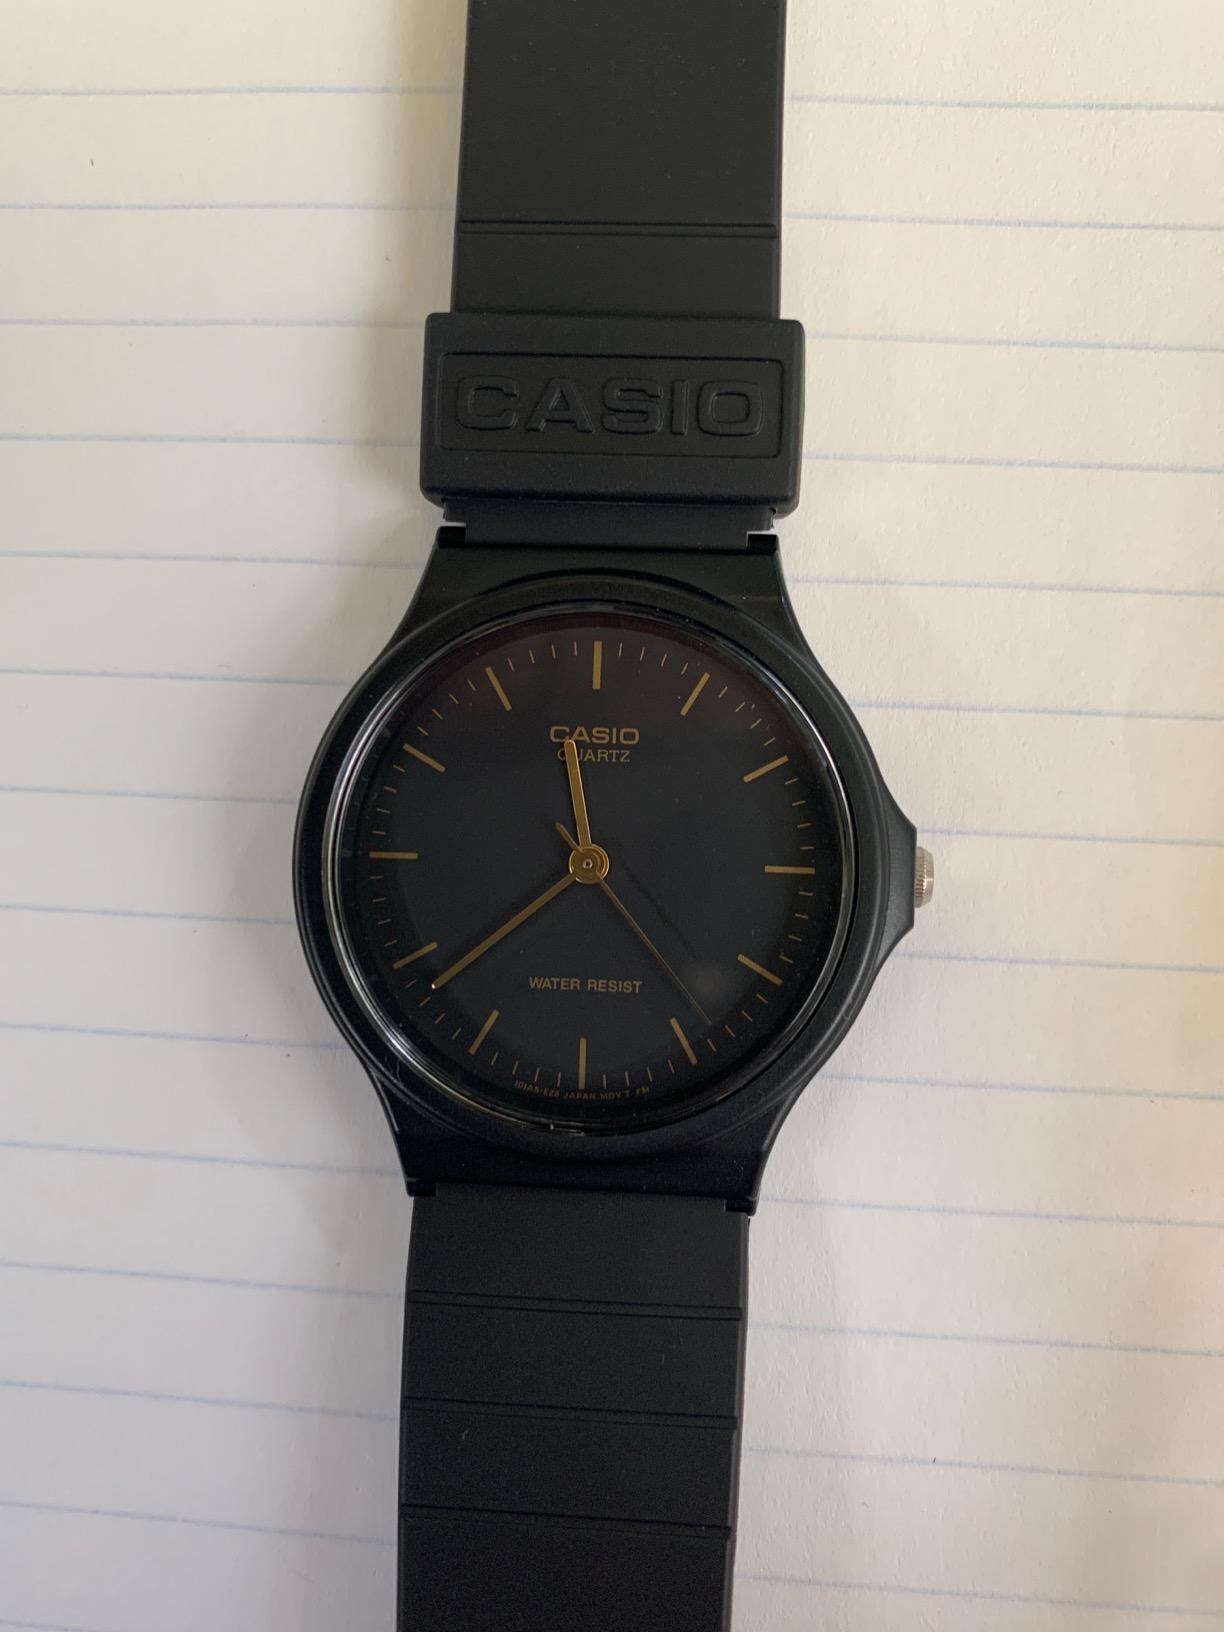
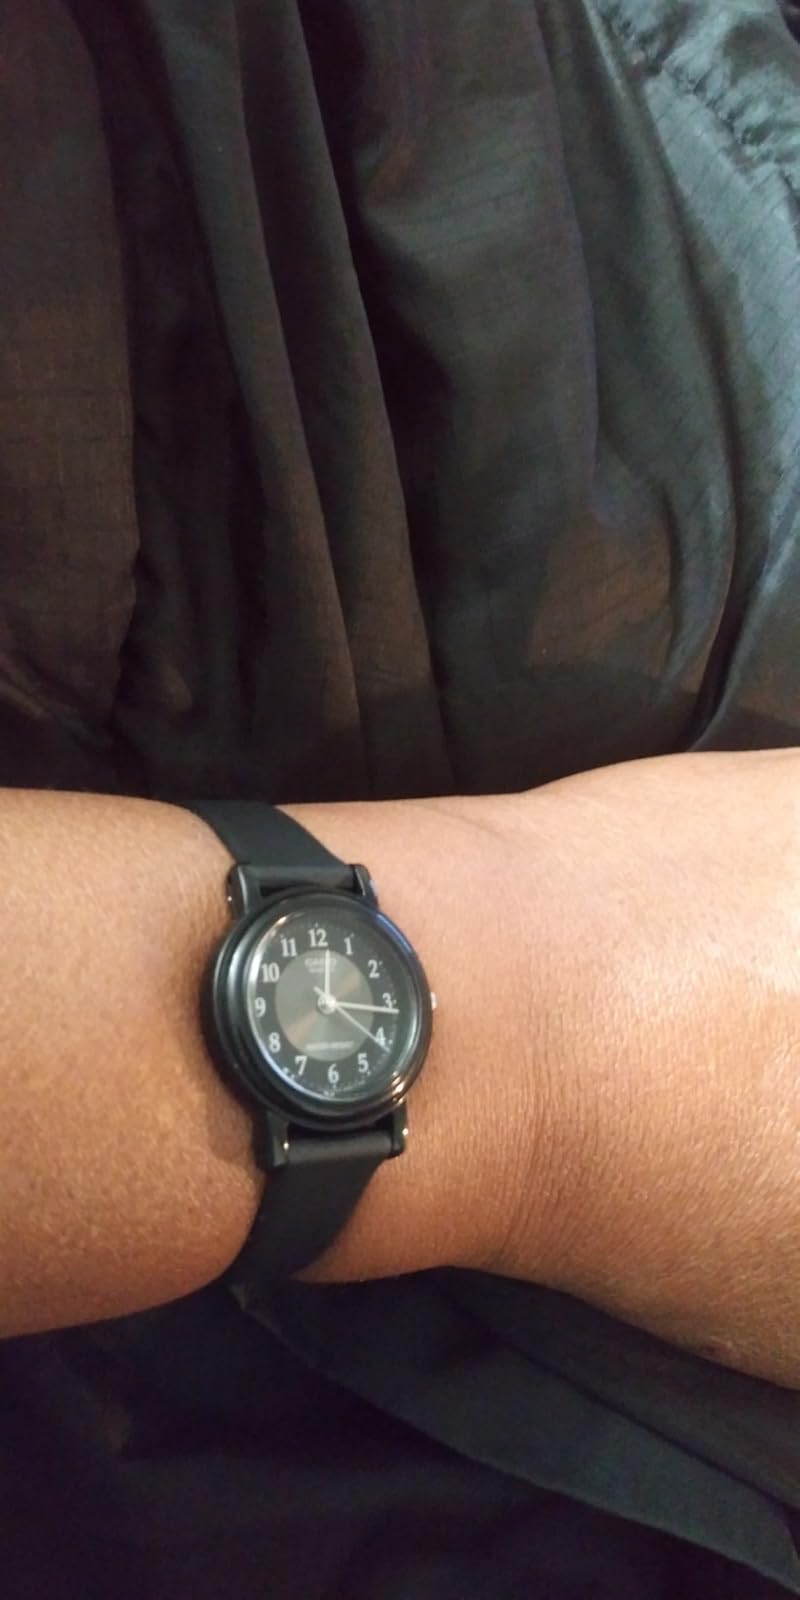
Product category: accessories_watch
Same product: no